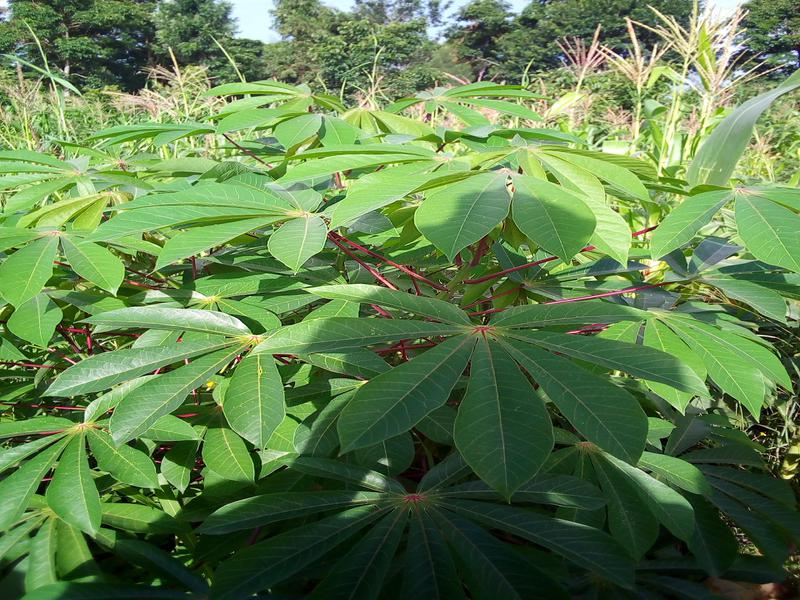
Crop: cassava
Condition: healthy